The Sea Beyond (Italian TV series)

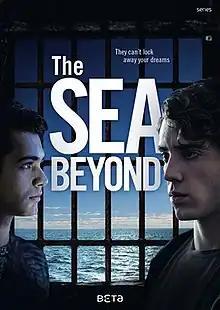

The Sea Beyond is an Italian drama television series that first aired on Rai 2 on September 23, 2020. It was created by Cristina Farina.